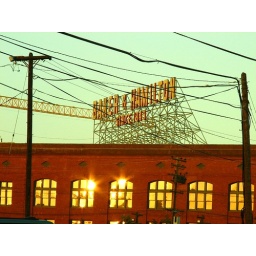
old brick warehouse now converted into modern office space in the south of market neighborhood - san francisco, california